Eddie Schroeder

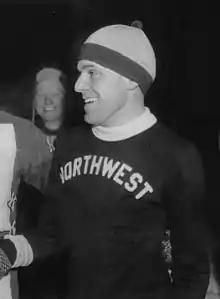
Schroeder in 1938

Edward "Eddie" Julius Schroeder (January 20, 1911 – December 1, 2005) was an American speed skater who competed at the 1932 and 1936 Winter Olympics. In 1932 he finished eighth in the 10,000 m event. Four years later he again finished eighth in the 10000 m; he also placed 12th over 1500 m and 15th over 5000 m. He was selected for the 1940 Olympic team, but the games were canceled due to World War II.